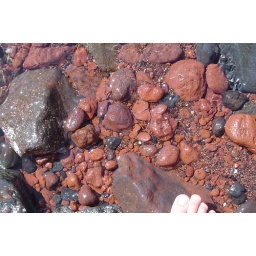
red stones in red beach, Santorini